Fred Gloden

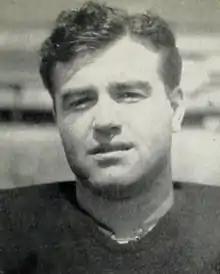
Gloden pictured c. 1941 at Tulane

Frederick Jean Gloden Jr. (December 21, 1918 – February 25, 2019) was an American professional football halfback who played for the Philadelphia Eagles of the National Football League (NFL) and the Miami Seahawks of the All-America Football Conference (AAFC). He played college football at Tulane University. Prior to his death, Gloden was the oldest living former NFL player.